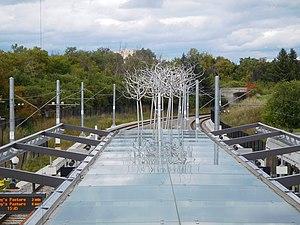
Œuvre de Don Maynard, intitulée «
Cyrville est une station de métro léger située à Ottawa, Ontario. Elle est située sur la ligne de la Confédération du réseau O-Train.